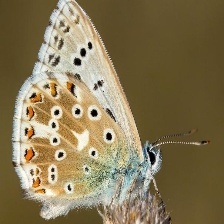
Species: CHALK HILL BLUE
Butterfly family (ImageNet category): lycaenid_butterfly